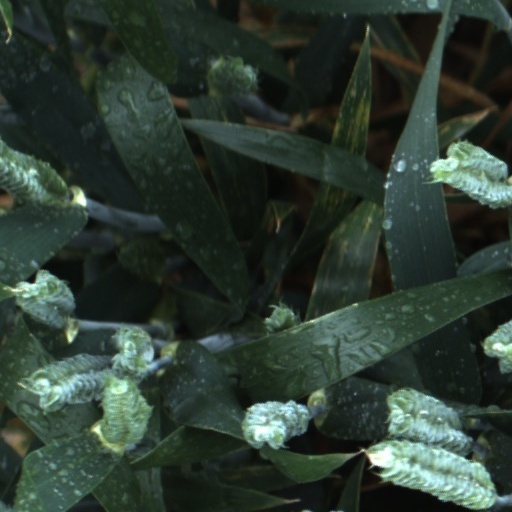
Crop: wheat